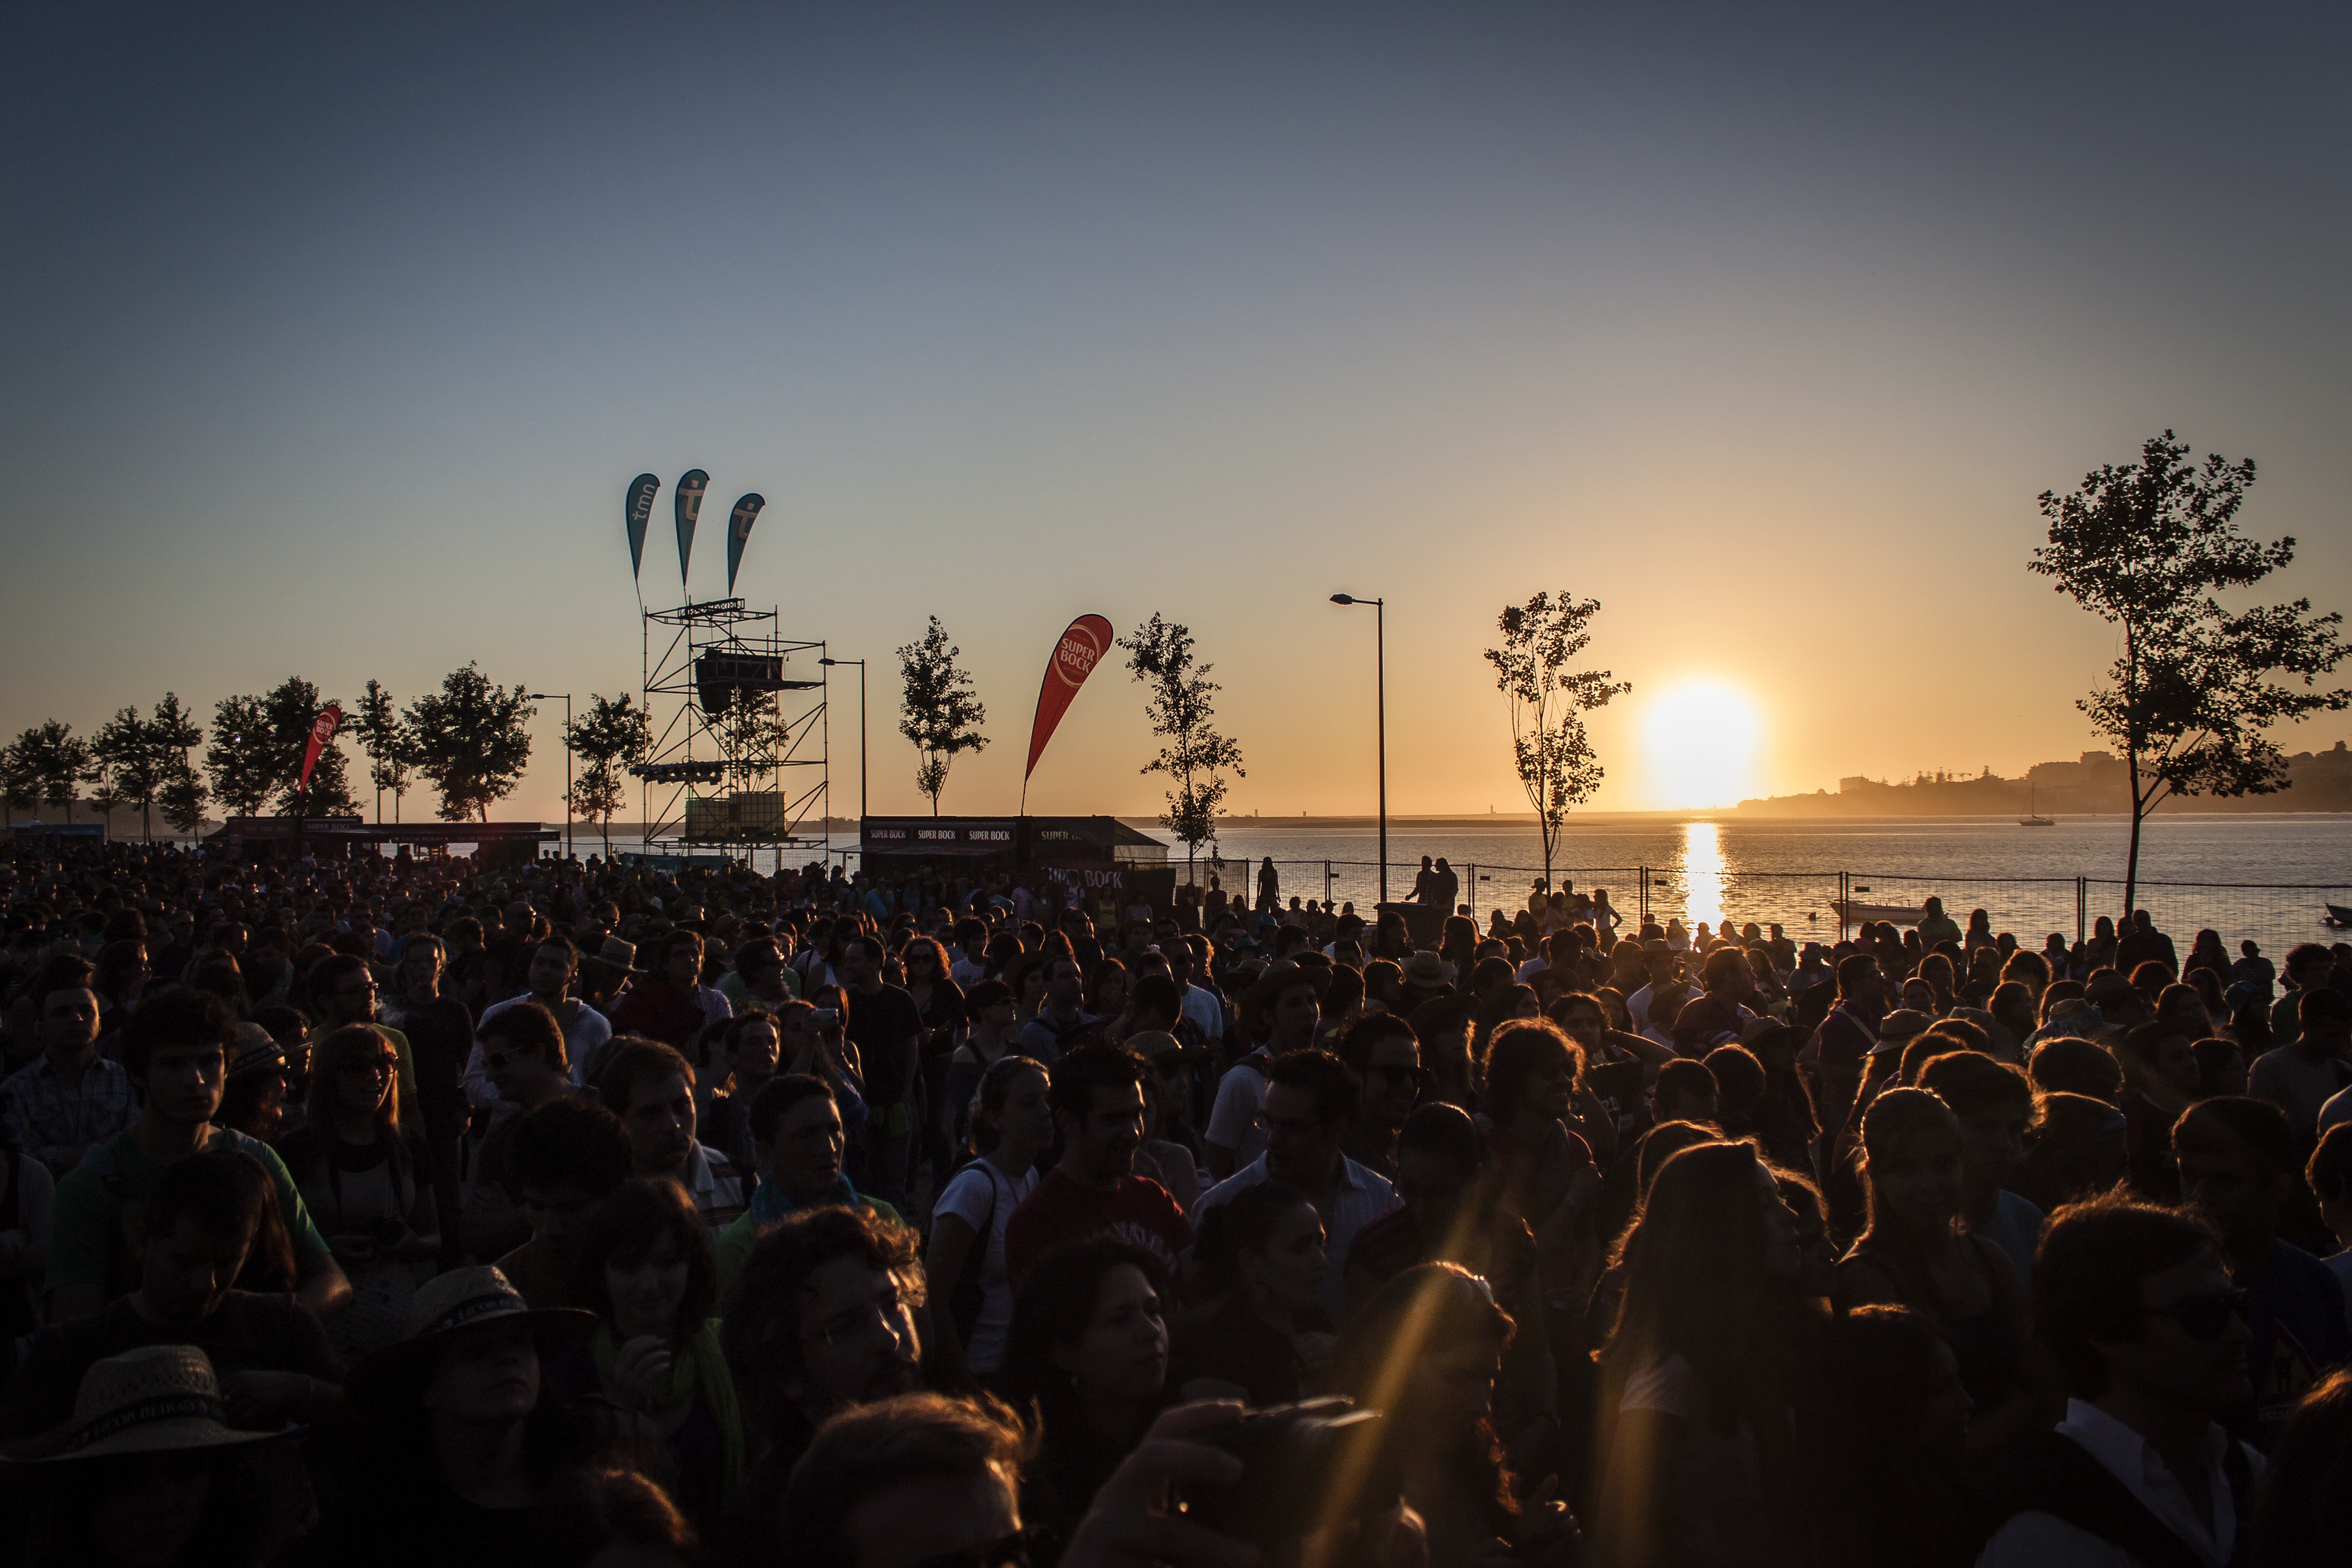
beach, landscape, water, nature, sand, horizon, people, sunset, crossing, city, crowd, summer, concert, audience, evening, calm, tourism, festival, holidays, performance, party, public, mar, portugal, rio, litoral, sol, foz, porto, river douro, douro landscape